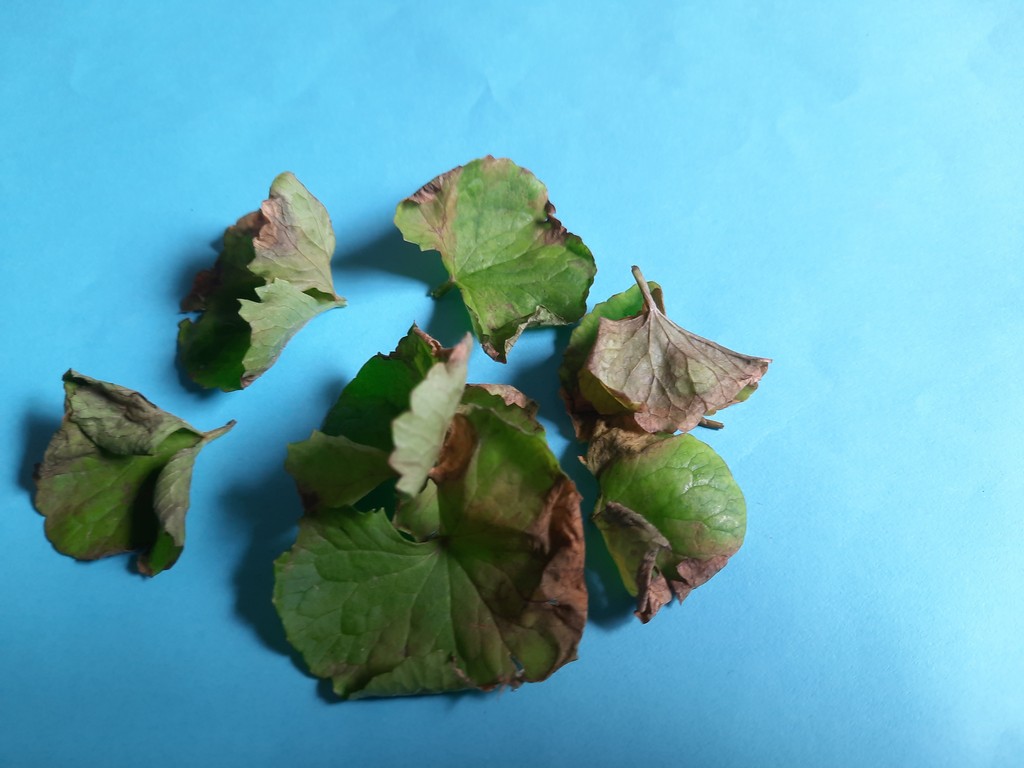
Label: Unhealthy